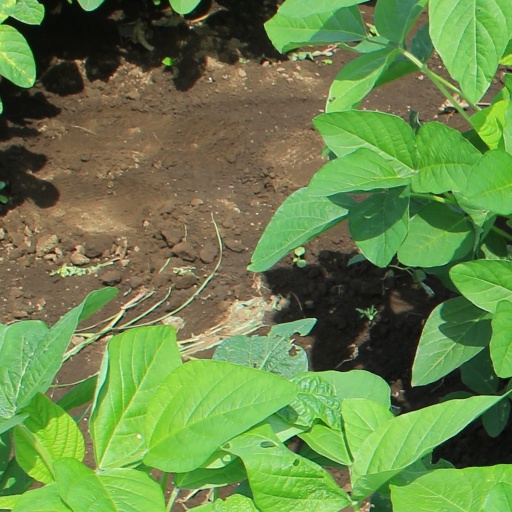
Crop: soybean